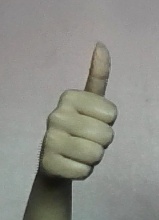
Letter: aleff